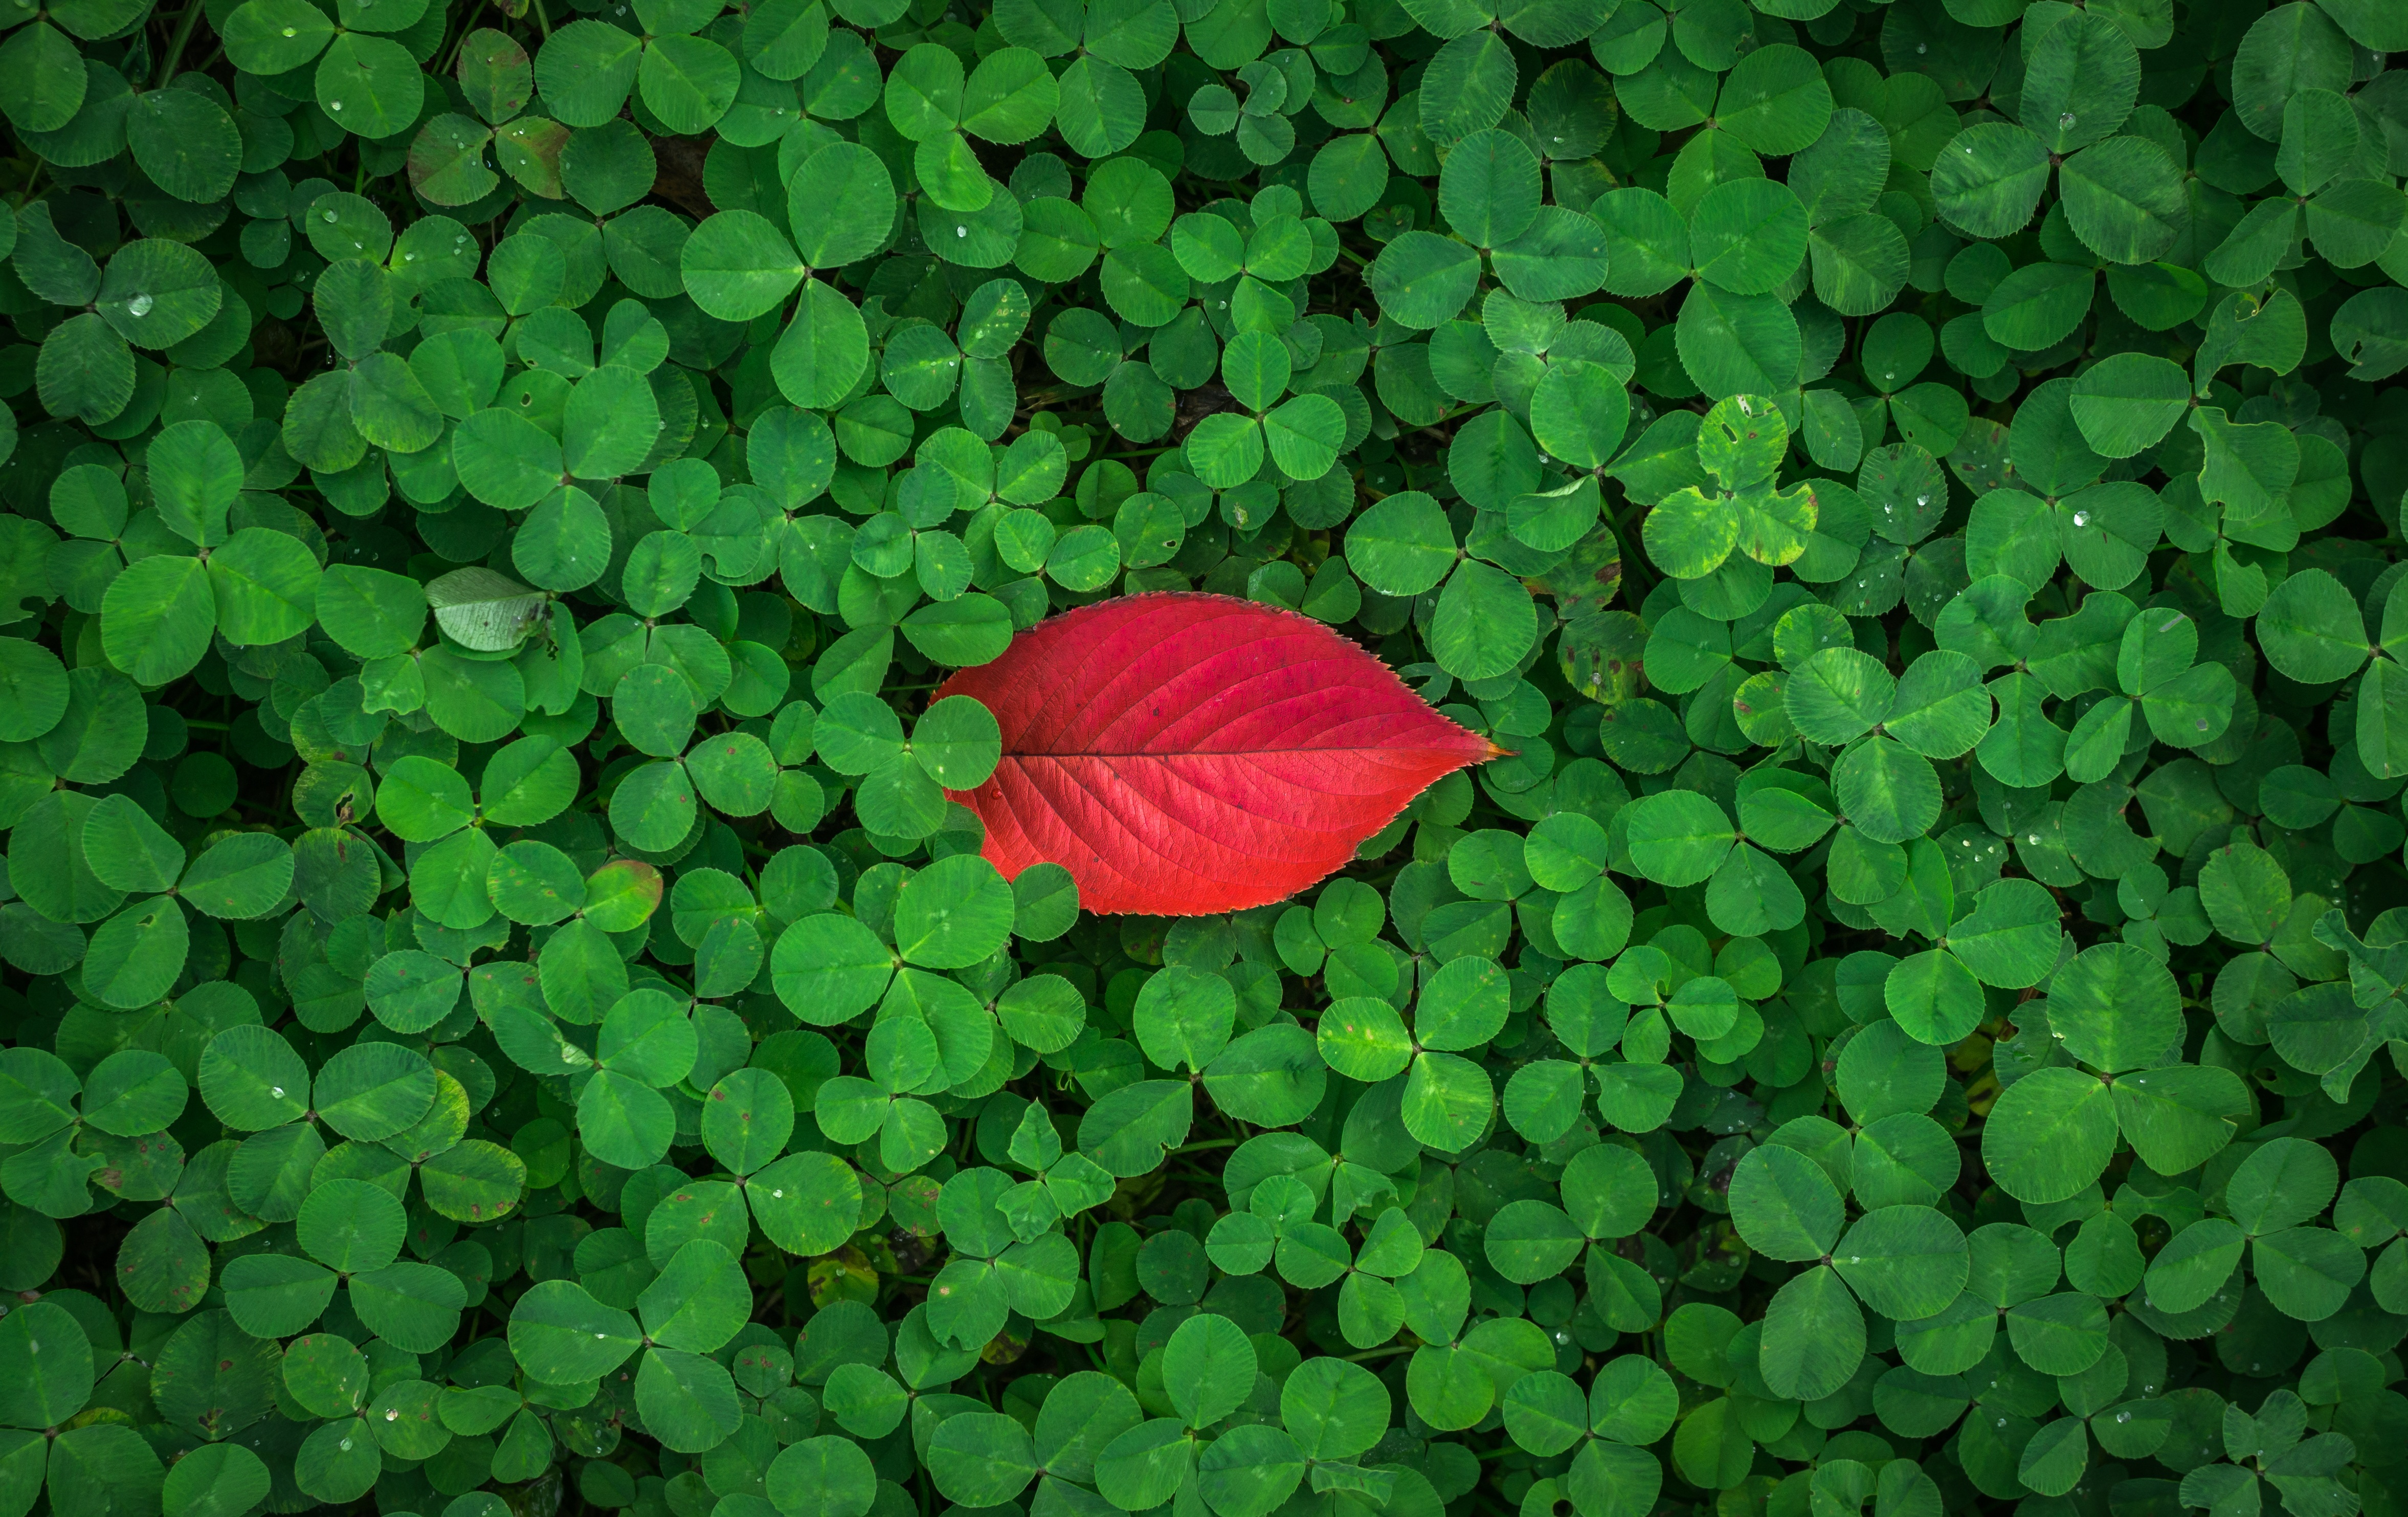
nature, grass, abstract, plant, lawn, leaf, flower, pool, green, red, herb, autumn, botany, flora, plants, clover, leaves, autumn leaves, shamrock, the leaves, flowering plant, good luck, annual plant, land plant, trifolieae